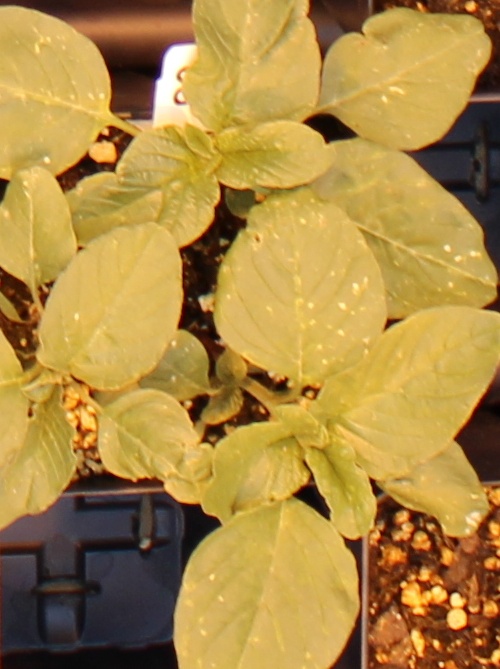
Label: Redroot Pigweed